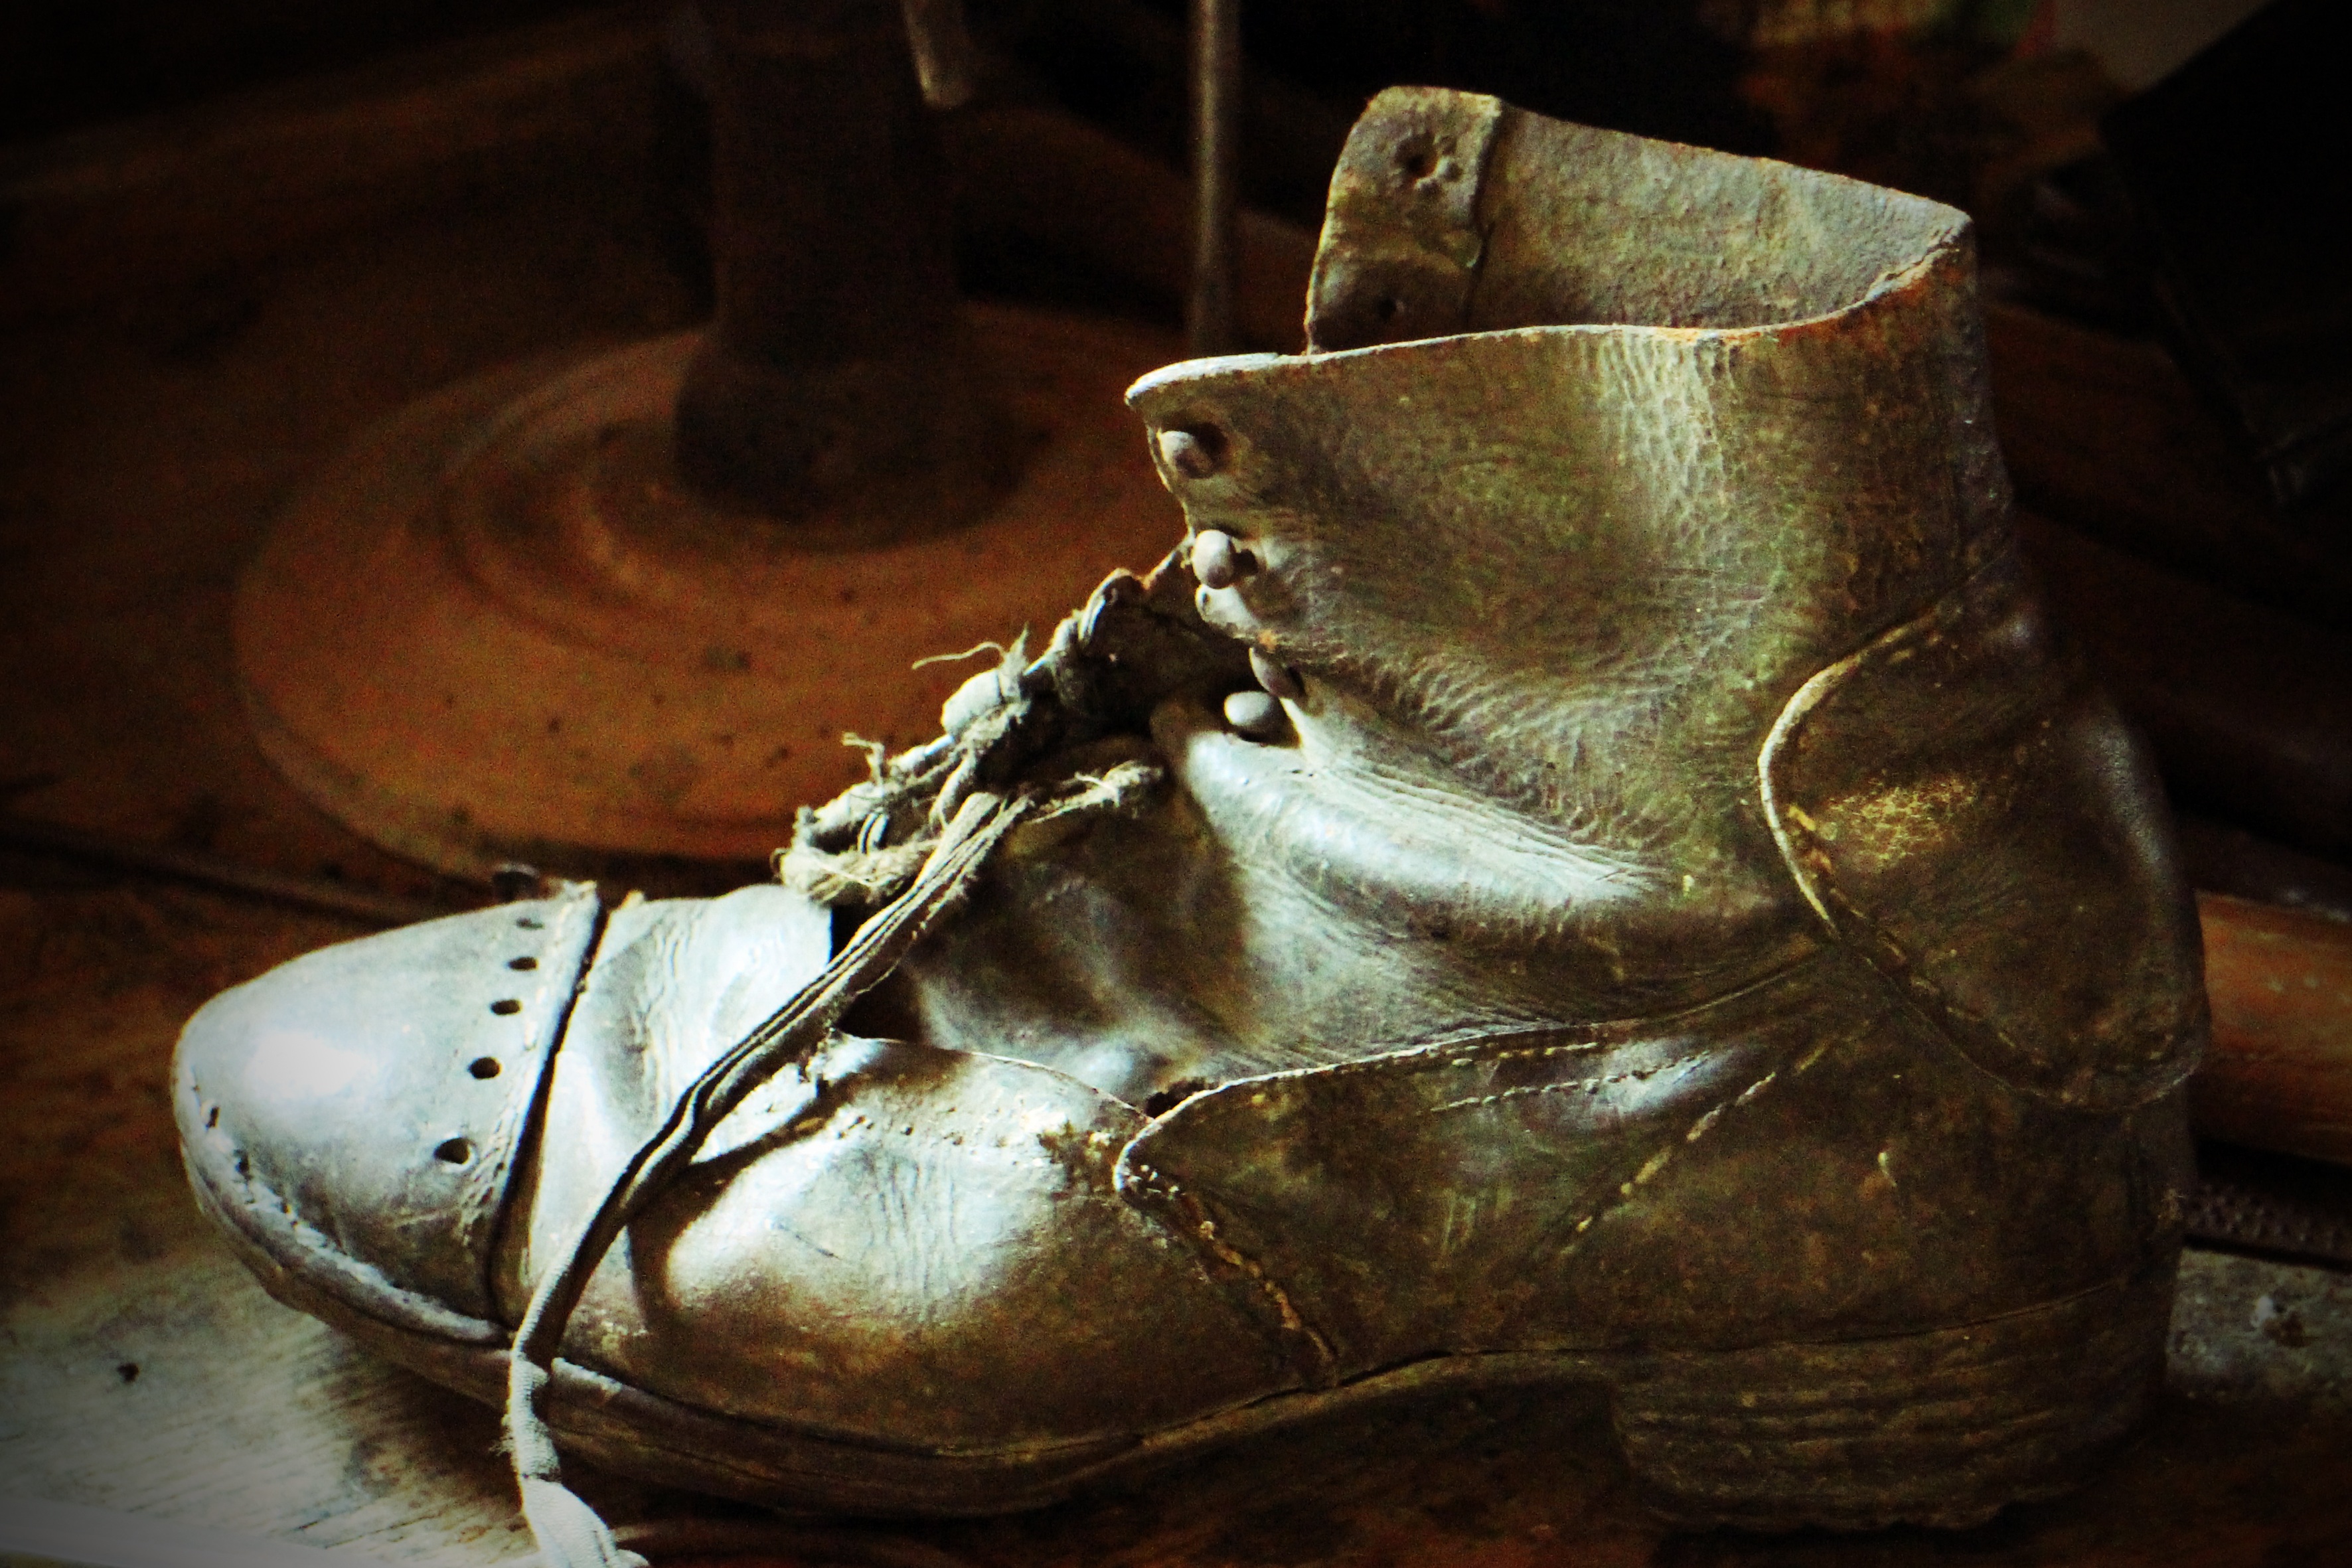
shoe, hiking, leather, antique, old, boot, leg, spring, broken, nostalgia, dirty, still life, human body, shoes, worn, sneakers, footwear, passed, leather shoes, outdoor shoe, verloddert